Battle of Pasir Panjang

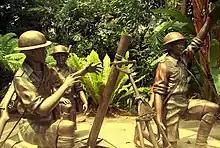
The Malay mortar crew on display at Bukit Chandu

On 14 February, the eve of Chinese New Year, the Japanese again launched a large-scale attack at 0830 hours with heavy support by intense mortar bombardment and artillery gunfire, on the battlefront held by the 1st Malay Brigade. The defenders managed to beat this off and a number of other attacks, despite suffering considerable casualties. The fighting also included bitter hand-to-hand combat and losses on the Japanese side were as heavy as their Malay foes. At 1600 hours, another attack, this time also supported by tanks, eventually succeeded in penetrating the left flank and the defenders on this side were forced back to a line running from the junction of Ayer Rajah Road to Depot Road through to Alexandra Brickworks and along the canal leading to Bukit Chermin further southeast. Owing to the failure of units on both of its flanks to hold their ground, the 1st Malay Brigade had to withdraw at 1430 hours the following day. It was at this point that C Company of the Malay Regiment received instructions to move to a new defence position sited at Bukit Chandu.